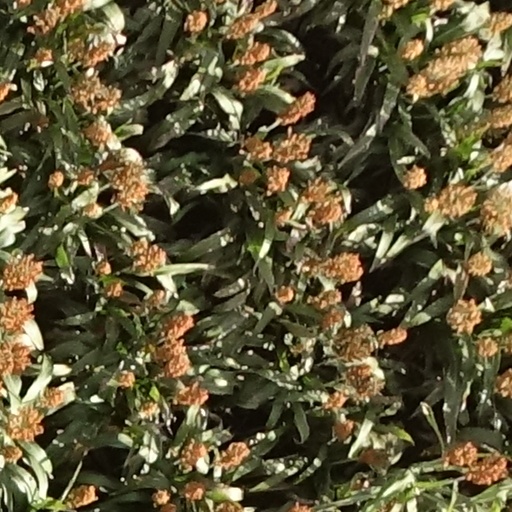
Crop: sorghum